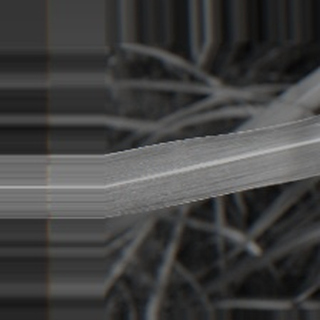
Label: sugarcane_bacterial_blight